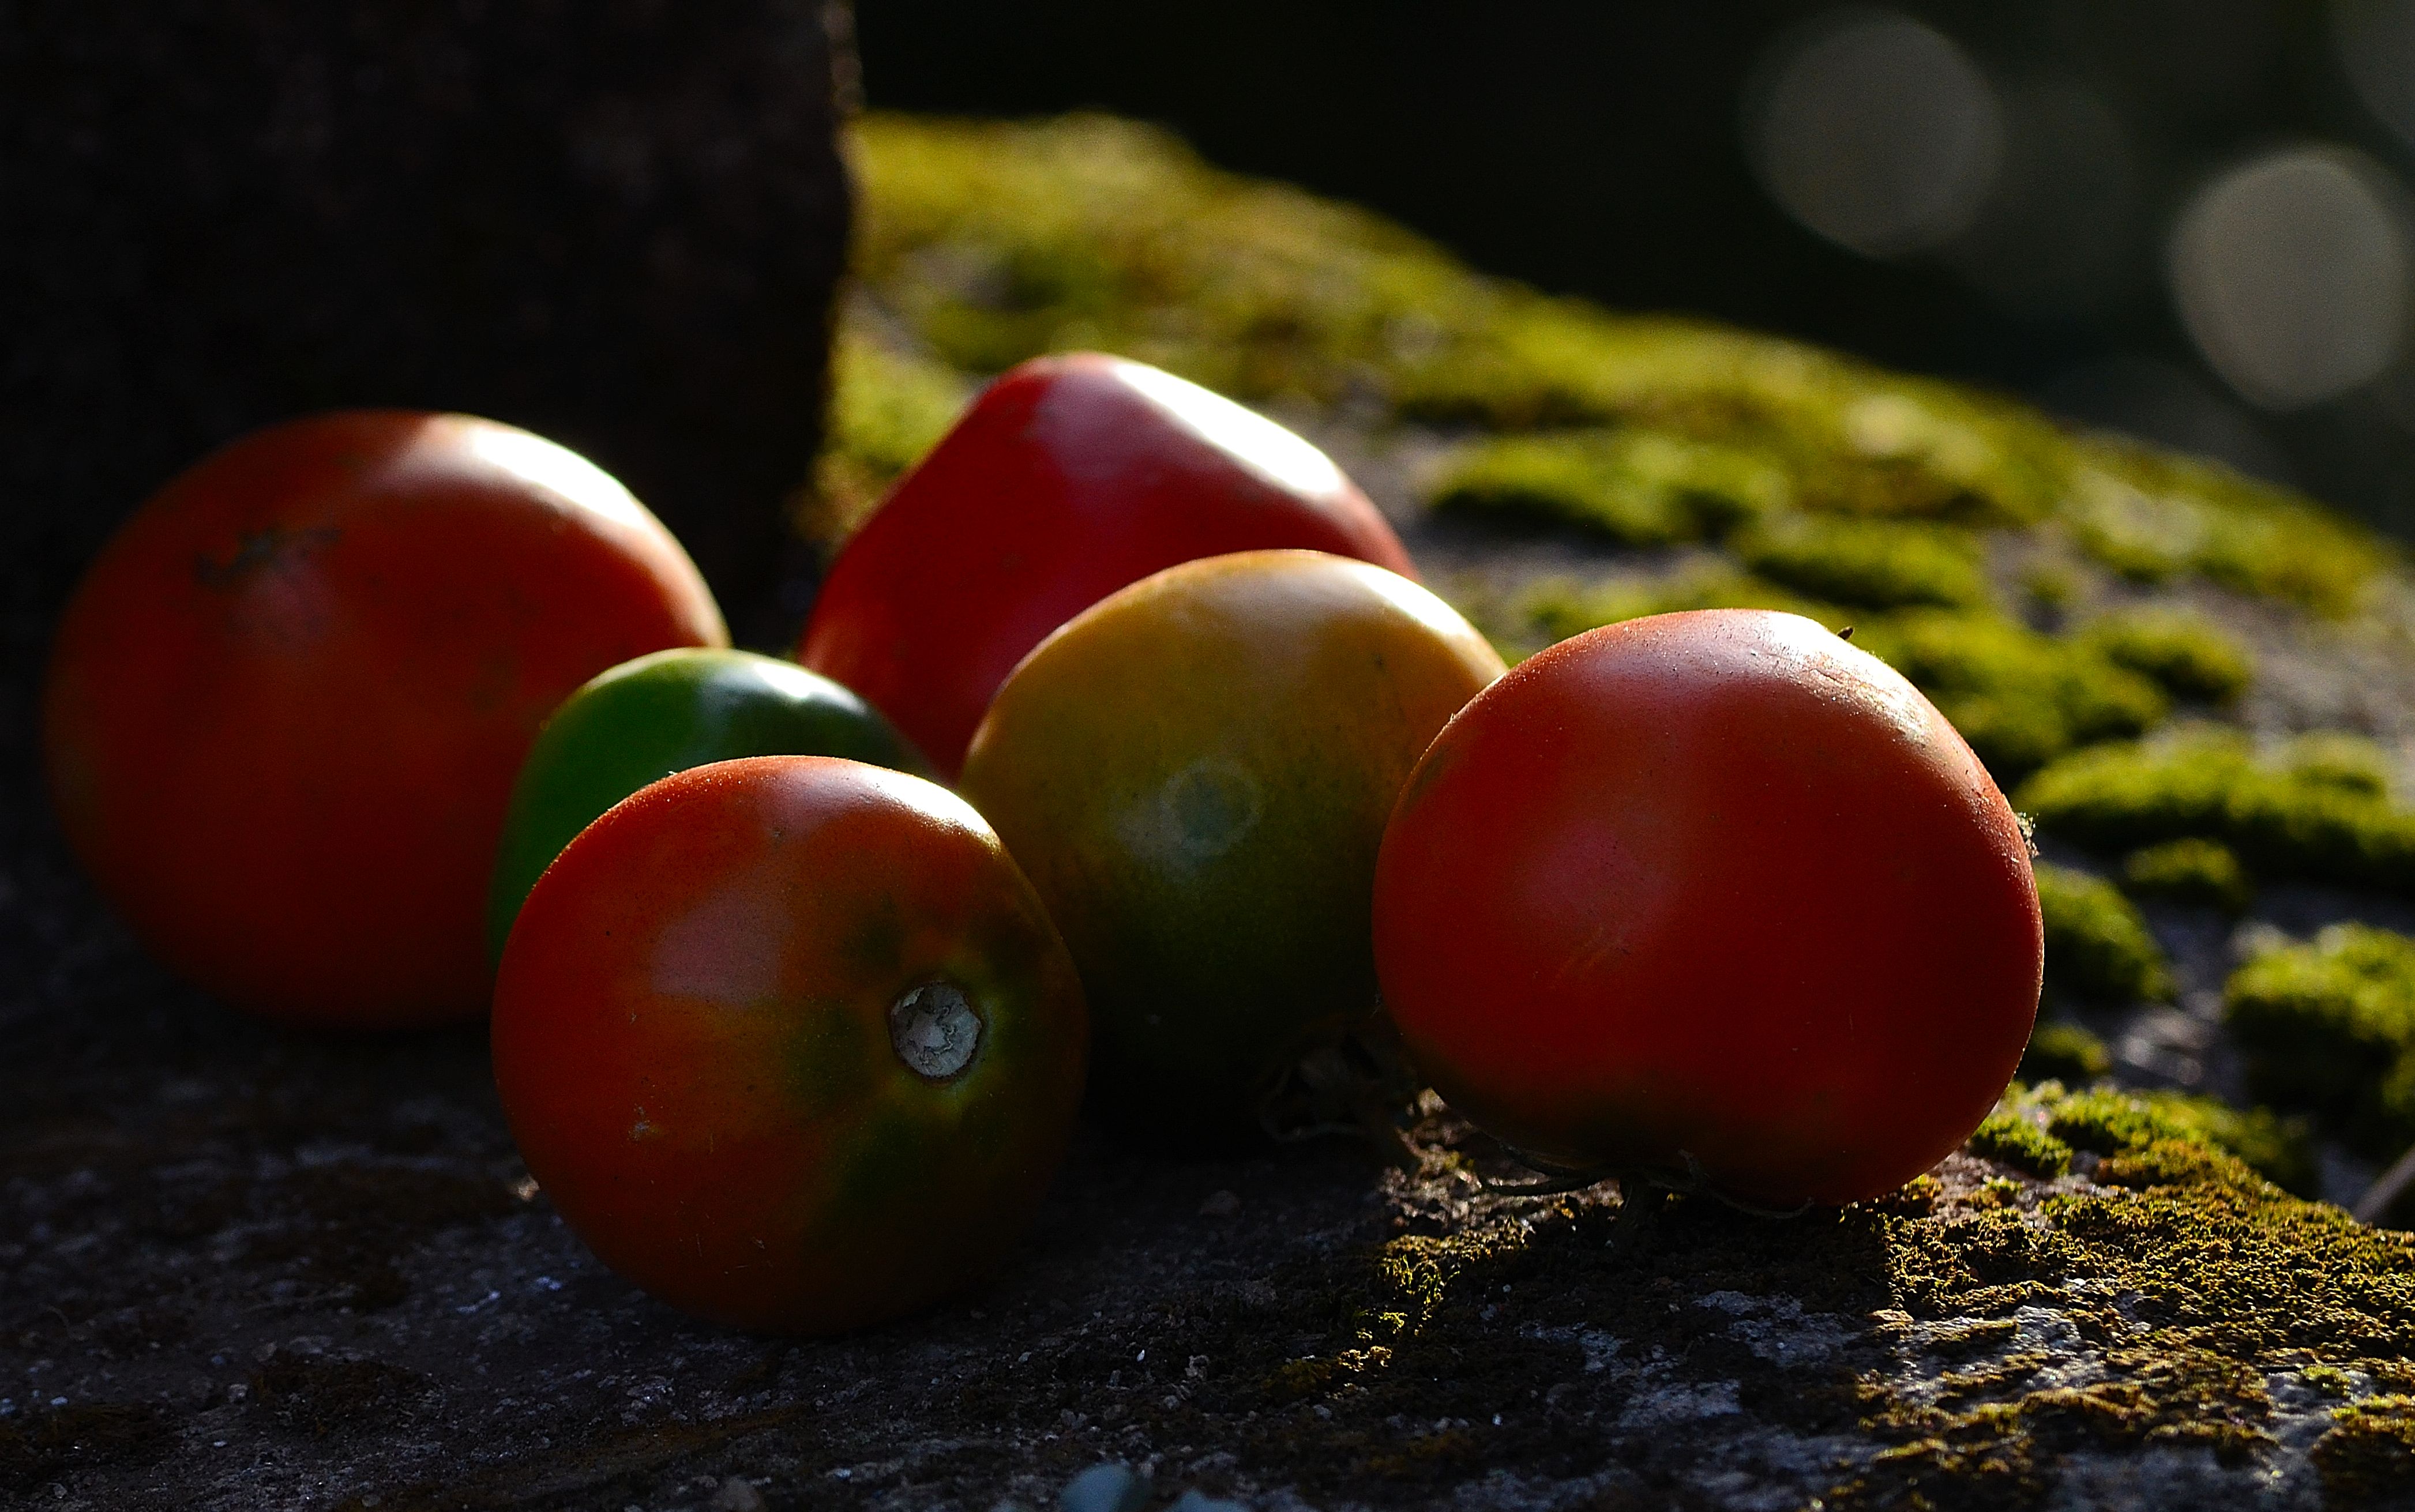
plant, fruit, leaf, flower, food, green, red, produce, autumn, flora, tomato, close up, tomates, ggl1, gaby1, varios, some, nikond5100, macro photography, flowering plant, rose family, land plant